History of the South Africa national rugby union team

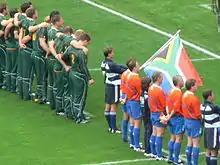
The Springboks

A series of crises followed in 1995 through 1997 as it became clear that South African rugby was an unreformed element of the new Rainbow Nation. The team was also struck by tragedy, as Christie, who had led them to victory in all 14 Tests he coached, was forced to resign in 1996 after battling leukaemia for more than a decade. An on-field slump saw South African sides struggle in the new Super 12 and Tri-Nations competitions. Under new coach John Hart and the captaincy of Sean Fitzpatrick, the All Blacks won a Test series in South Africa for the first time in 1996. Fitzpatrick even rated the series win higher than the 1987 World Cup victory in which he had participated. The 1997 Lions completed their South African tour with only two losses in total, winning the Test series two games to one.